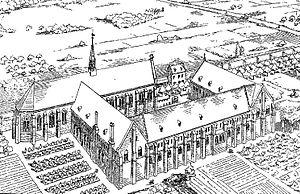
Vue cavalière restituée de l'abbaye du Moncel depuis le nord-est, avant la construction du palais abbatial entre 1568 et 1607.
L'abbaye Saint-Jean-Baptiste du Moncel, située à Pontpoint, au nord de la forêt d'Halatte dans le département de l'Oise, en région des Hauts-de-France, était une abbaye de moniales clarisses été fondée par Philippe le Bel, en 1309. Elle fut établie sur les terres confisquées par Philippe le Bel à Philippe de Beaumanoir, jurisconsulte et bailli de Senlis. L'abbaye est aujourd'hui rattaché à la paroisse Sainte-Maxence de Pont-Sainte-Maxence.